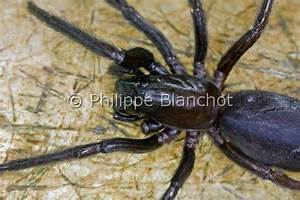
Label: ragno